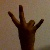
The image shows a hand gesture representing the number 7 in Indian Sign Language.